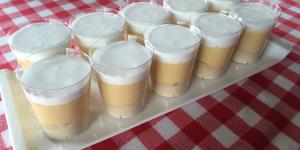
postre cremoso de maracuya